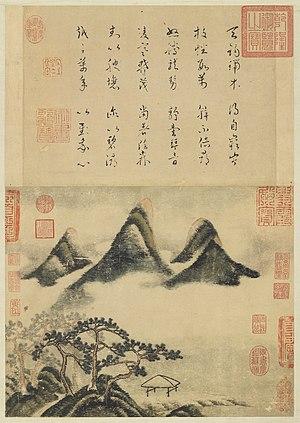
Zao Wou-Ki, né le 1ᵉʳ février 1920 à Pékin, et mort le 9 avril 2013 à Nyon, est un peintre et graveur chinois naturalisé français en 1964.
Mi Fu ou Mi Fou ou Mi Fei, également nommé fú, surnom : Yuanzhang, noms de pinceau : Mi Nangong, Xiangyang Manshi, Haiyue Waishi, Lumen Jushi, né en 1051 à Xiangyang, mort en 1107 à Huaiyang, fut un peintre chinois du XIᵉ siècle.